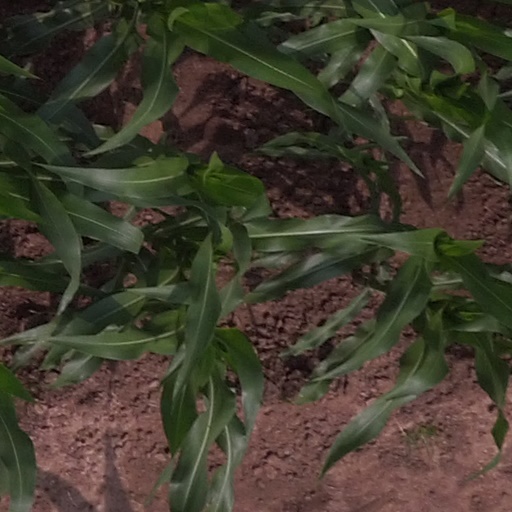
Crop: maize; corn